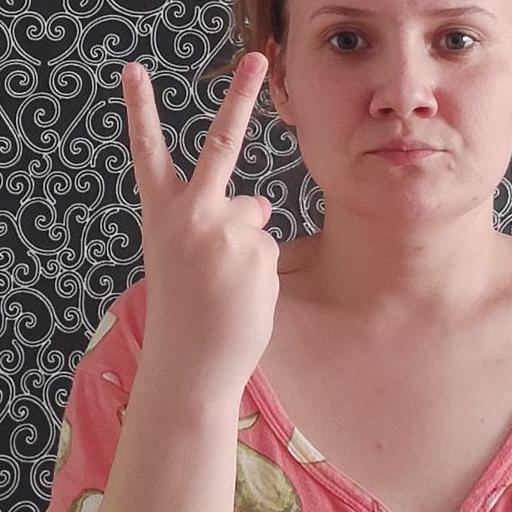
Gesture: peace_inverted